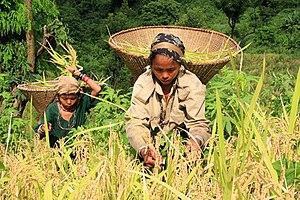
Les Mru, ou Mro, ou encore Murung sont un groupe ethnique habitant :